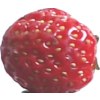
Label: strawberry